Protea glabra

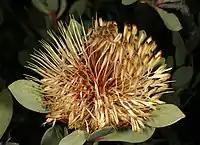
Inflorescence with open flowers at Farm Oorlogskloof, Nieuwoudtville, Northern Cape, South Africa

Pollination occurs through the action of birds and beetles. The seed is not stored in the woody fruit and is spread by the wind as soon as it is ripe. The plant grows in shallow sandstone soils or cracks in rock at altitudes of 500 - 1,500m. It is long-lived and can re-sprout after burning from a bole-shaped rootstock, although it normally grows in areas where there is low risk of wildfires.